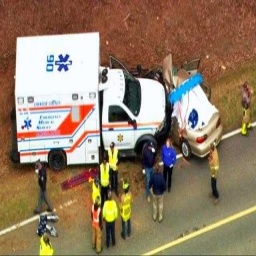
Label: ambulance